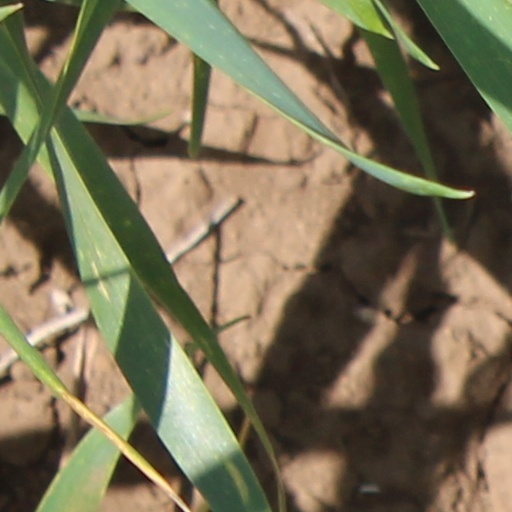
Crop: wheat